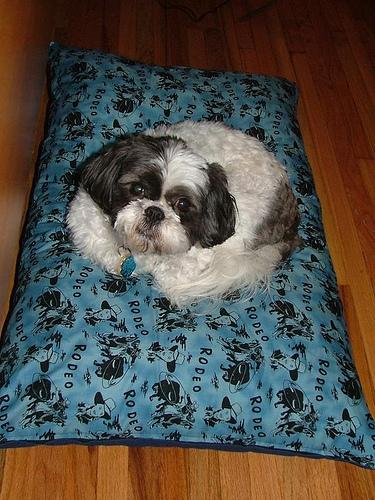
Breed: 361-n000123-Shih_Tzu